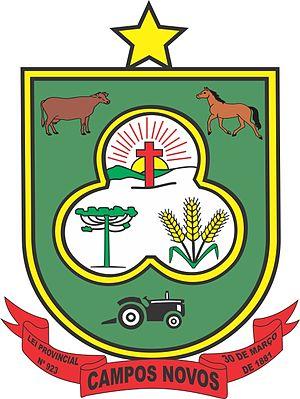
Blason de la municipalité de Campos Novos - SC - Brésil
Campos Novos est une ville brésilienne de l'intérieur de l'État de Santa Catarina.